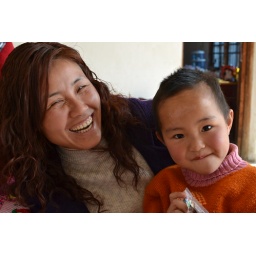
our friend's relatives- this little girl was hit by a car a month ago but is recovering